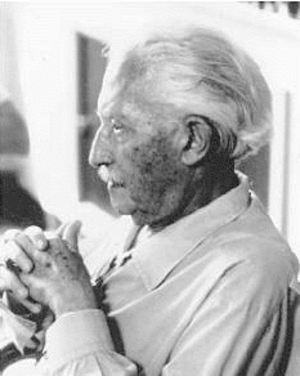
Le style parental est un concept de la psychologie qui désigne les conduites ou groupes de conduites que les parents utilisent pour élever leur enfant et qui influencent les résultats de l'enfant.